Answer in natural language. Which object is closer to fridge, scenic landscape wall decor photo or black wheeled office chair? Choose between the following options: scenic landscape wall decor photo or black wheeled office chair
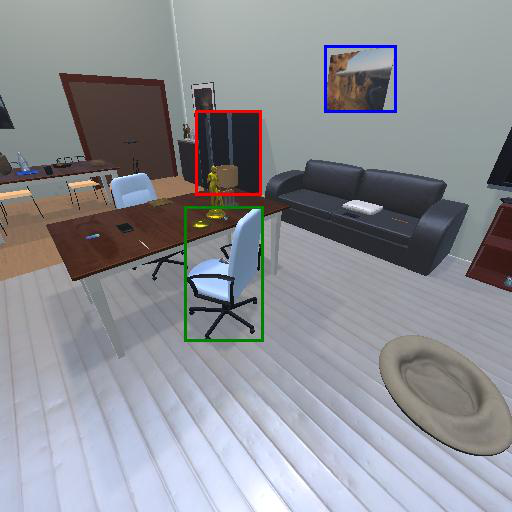
<answer>scenic landscape wall decor photo</answer>